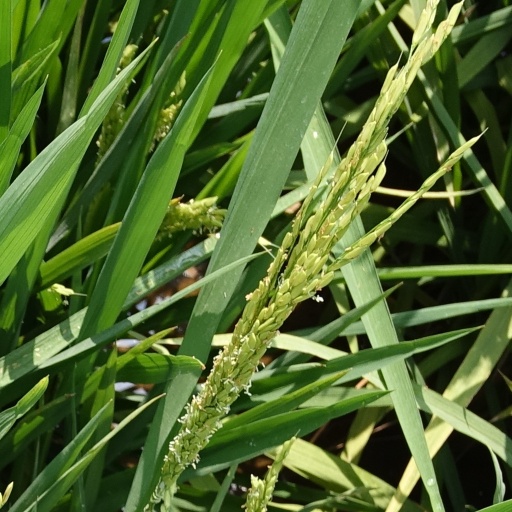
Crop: rice